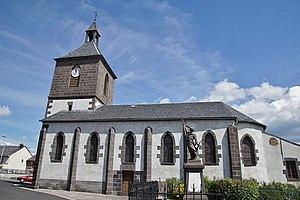
Puy de Dôme
Aurières est une commune française, située dans le département du Puy-de-Dôme en région d'Auvergne-Rhône-Alpes. Elle fait partie de l'aire urbaine de Clermont-Ferrand.